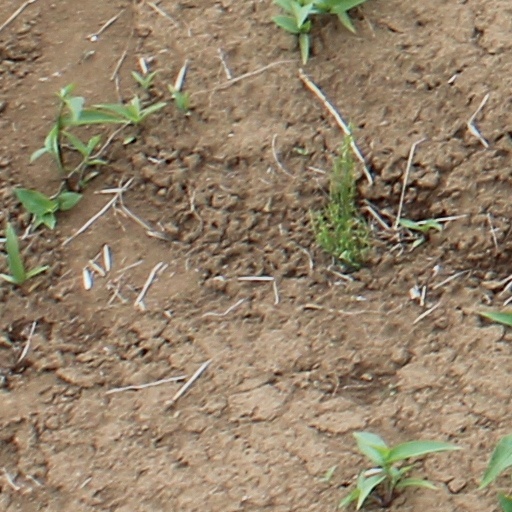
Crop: wheat